Geography of Utah

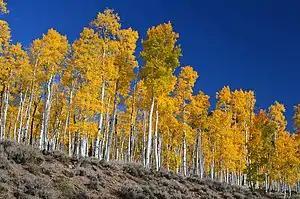
Pando, a single clonal organism in the form of a forest of genetically identical quaking aspen trees with interconnected roots (here showing yellow leaves in the fall) is one of the heaviest and oldest organisms on Earth.

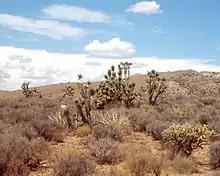
Joshua trees, yuccas, and cholla cactus occupy the far southwest corner of the state in the Mojave Desert

Several thousand plants are native to Utah, including a variety of trees, shrubs, cacti, herbaceous plants, and grasses. , there are 3,930 species of plants in Utah, with 3,128 of those being indigenous and 792 being introduced through various means.